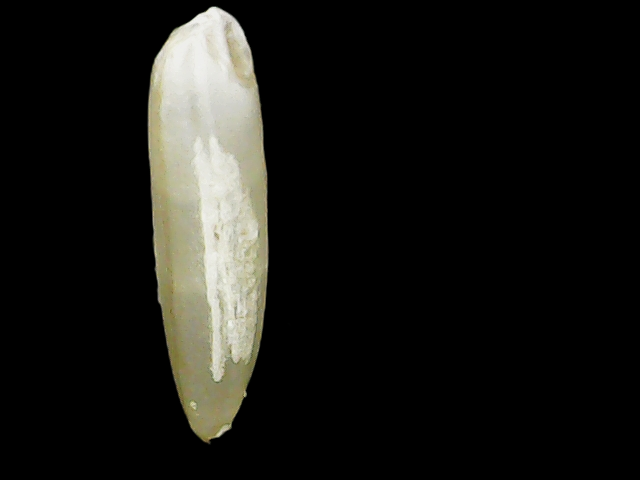
Rice variety: Binadhan14